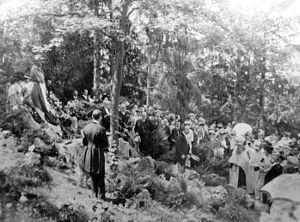
Anton Pavlovitch Tchekhov ou Tchékhov, né le 17 janvier 1860 à Taganrog et mort le 15 juillet 1904 à Badenweiler, est un écrivain russe, principalement nouvelliste et dramaturge.